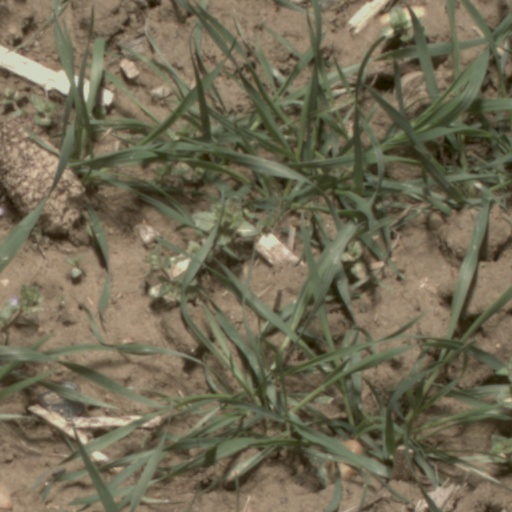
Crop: wheat